Eugène-Louis Doyen

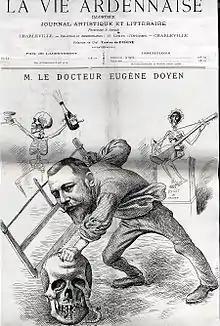
1898 satirical cartoon of Doyen

Despite his surgical prowess, Doyen believed that surgery would eventually become obsolete due to advancements in medicine. He declined an offer from Louis Pasteur to join the Institut Pasteur under the condition that he cease patient treatment, choosing instead to continue his clinical practice.